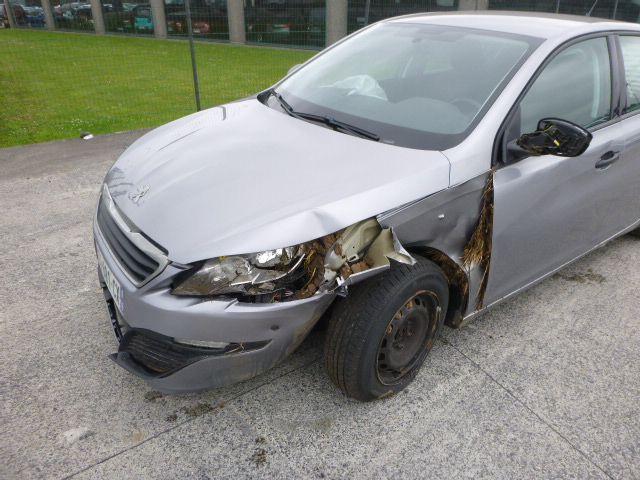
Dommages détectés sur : pare-choc avant, feu avant gauche, capot, aile avant gauche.
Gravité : majeur